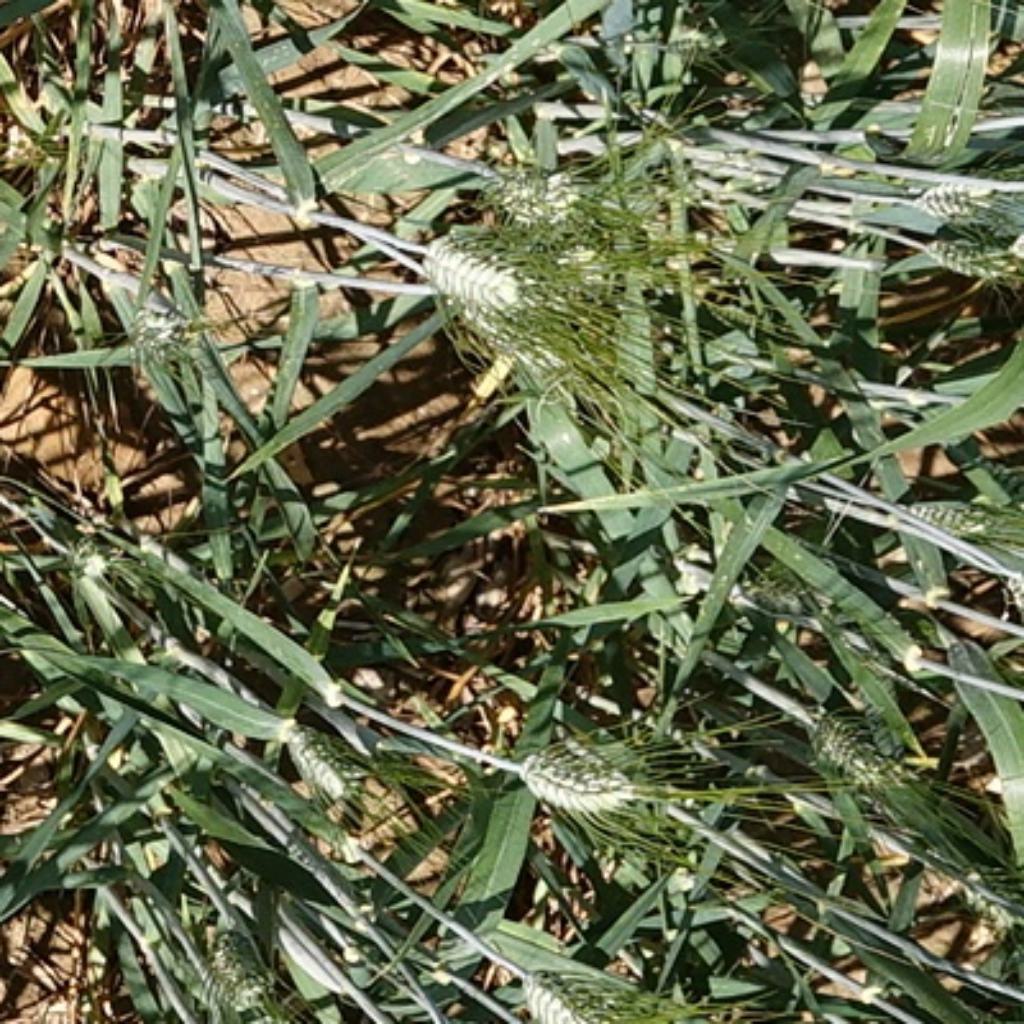
Country: France
Location: Gréoux
Wheat development stage: Filling